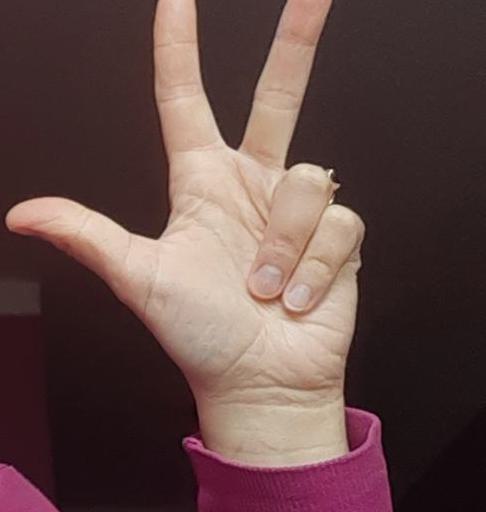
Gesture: three2